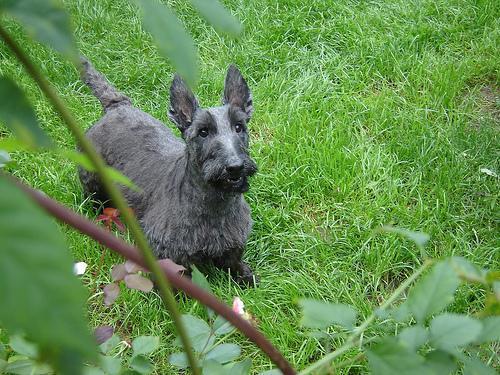
Scotch_terrier